Alejo Castex

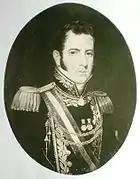
Carlos María de Alvear.

On 16 January 1815 he was named as member of the new law School, ""Academia teórico-práctica de jurisprudencia de Buenos Aires"", presided by Manuel Antonio Castro.